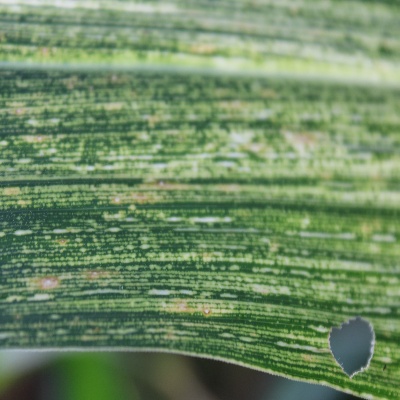
Label: Corn_(Maize)___Maize_Streak_Virus